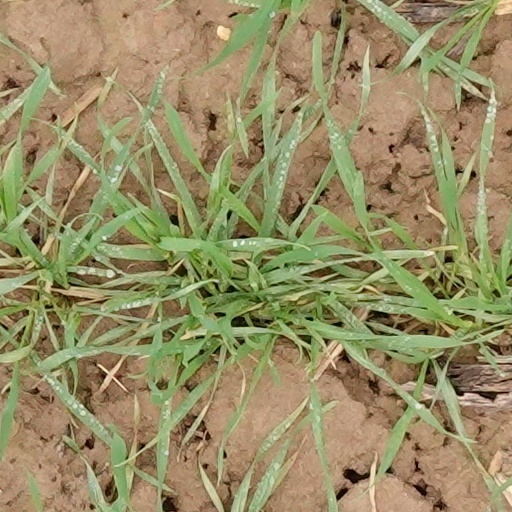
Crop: wheat